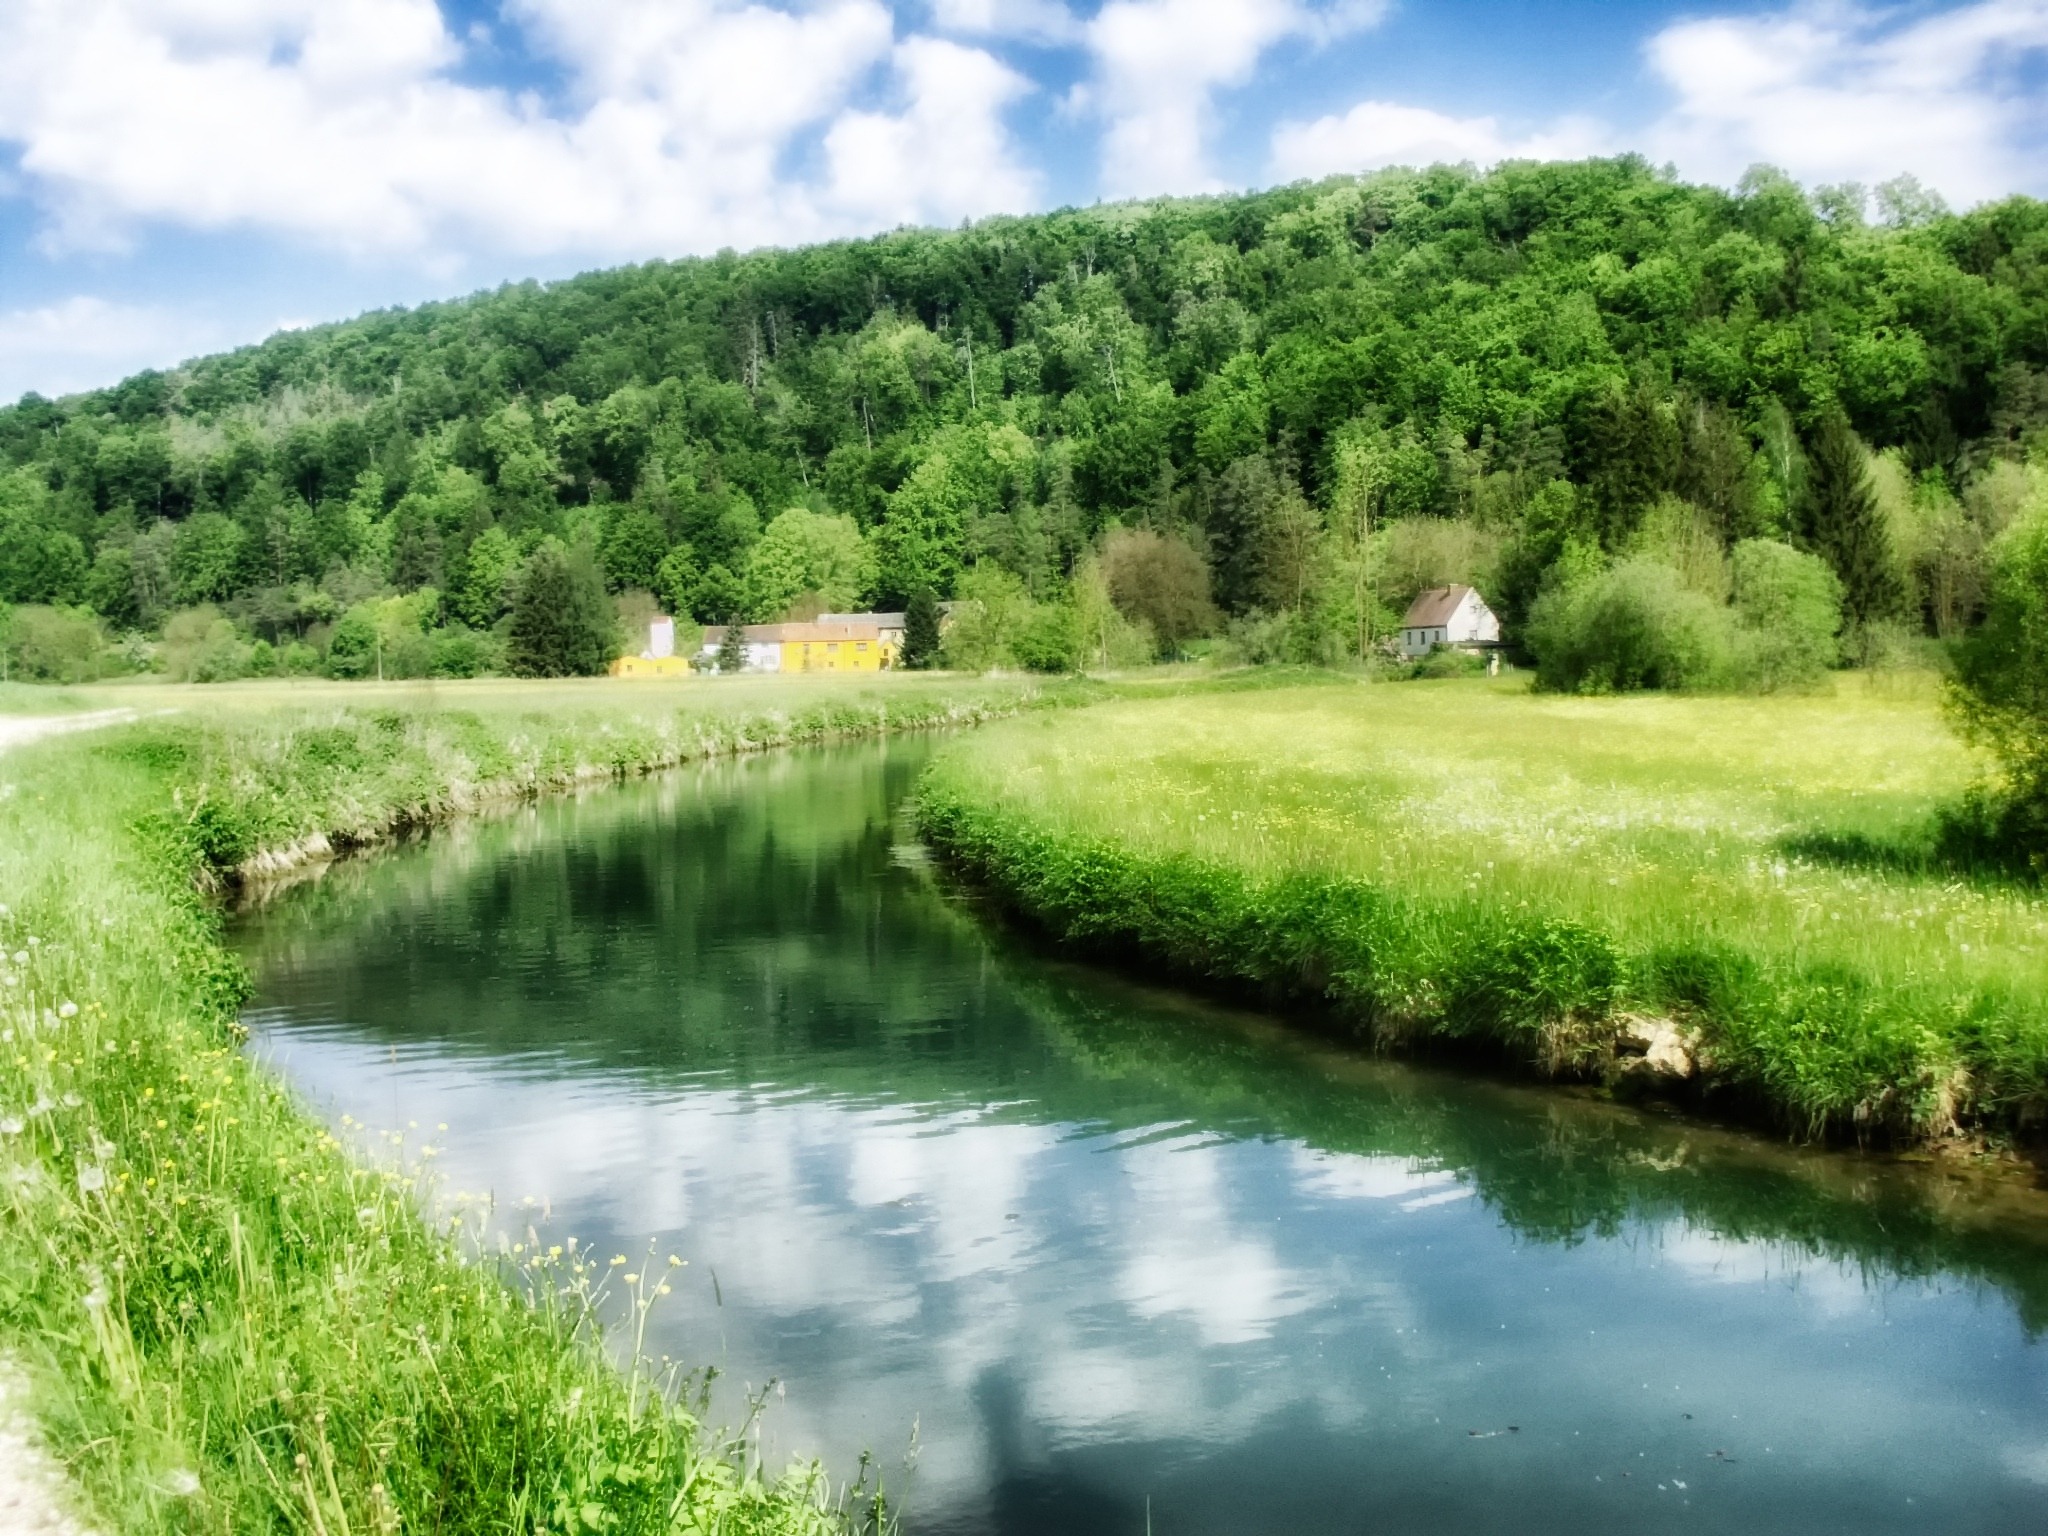
landscape, tree, water, nature, forest, grass, cloud, sky, meadow, countryside, lake, river, canal, country, summer, pond, stream, spring, reflection, scenic, pasture, reservoir, waterway, trees, outside, hdr, bank, grassland, vegetation, wetland, floodplain, reflections, germany, watercourse, rural area, nature reserve, riparian zone, biome, riparian forest, water resources, mount scenery, fluvial landforms of streams